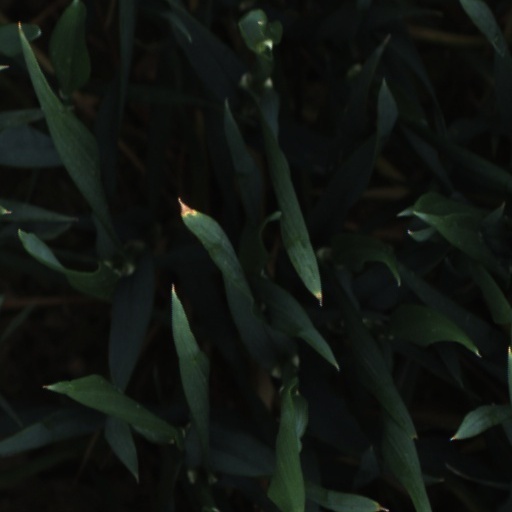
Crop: wheat